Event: Nepal Earthquake
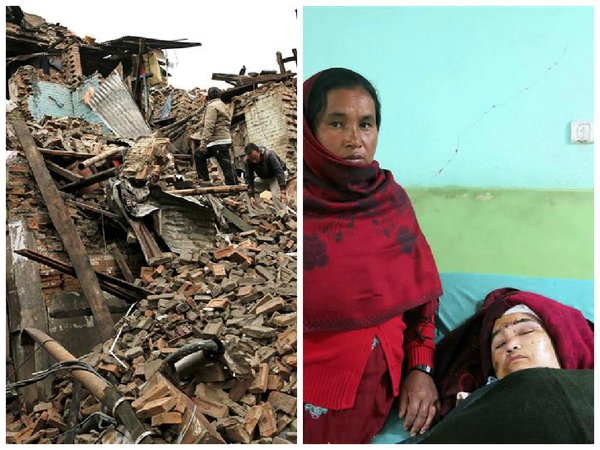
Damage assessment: damage